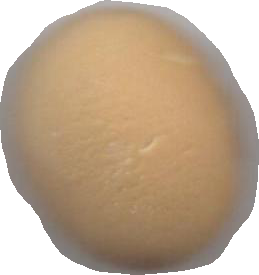
Variety: Grobogan